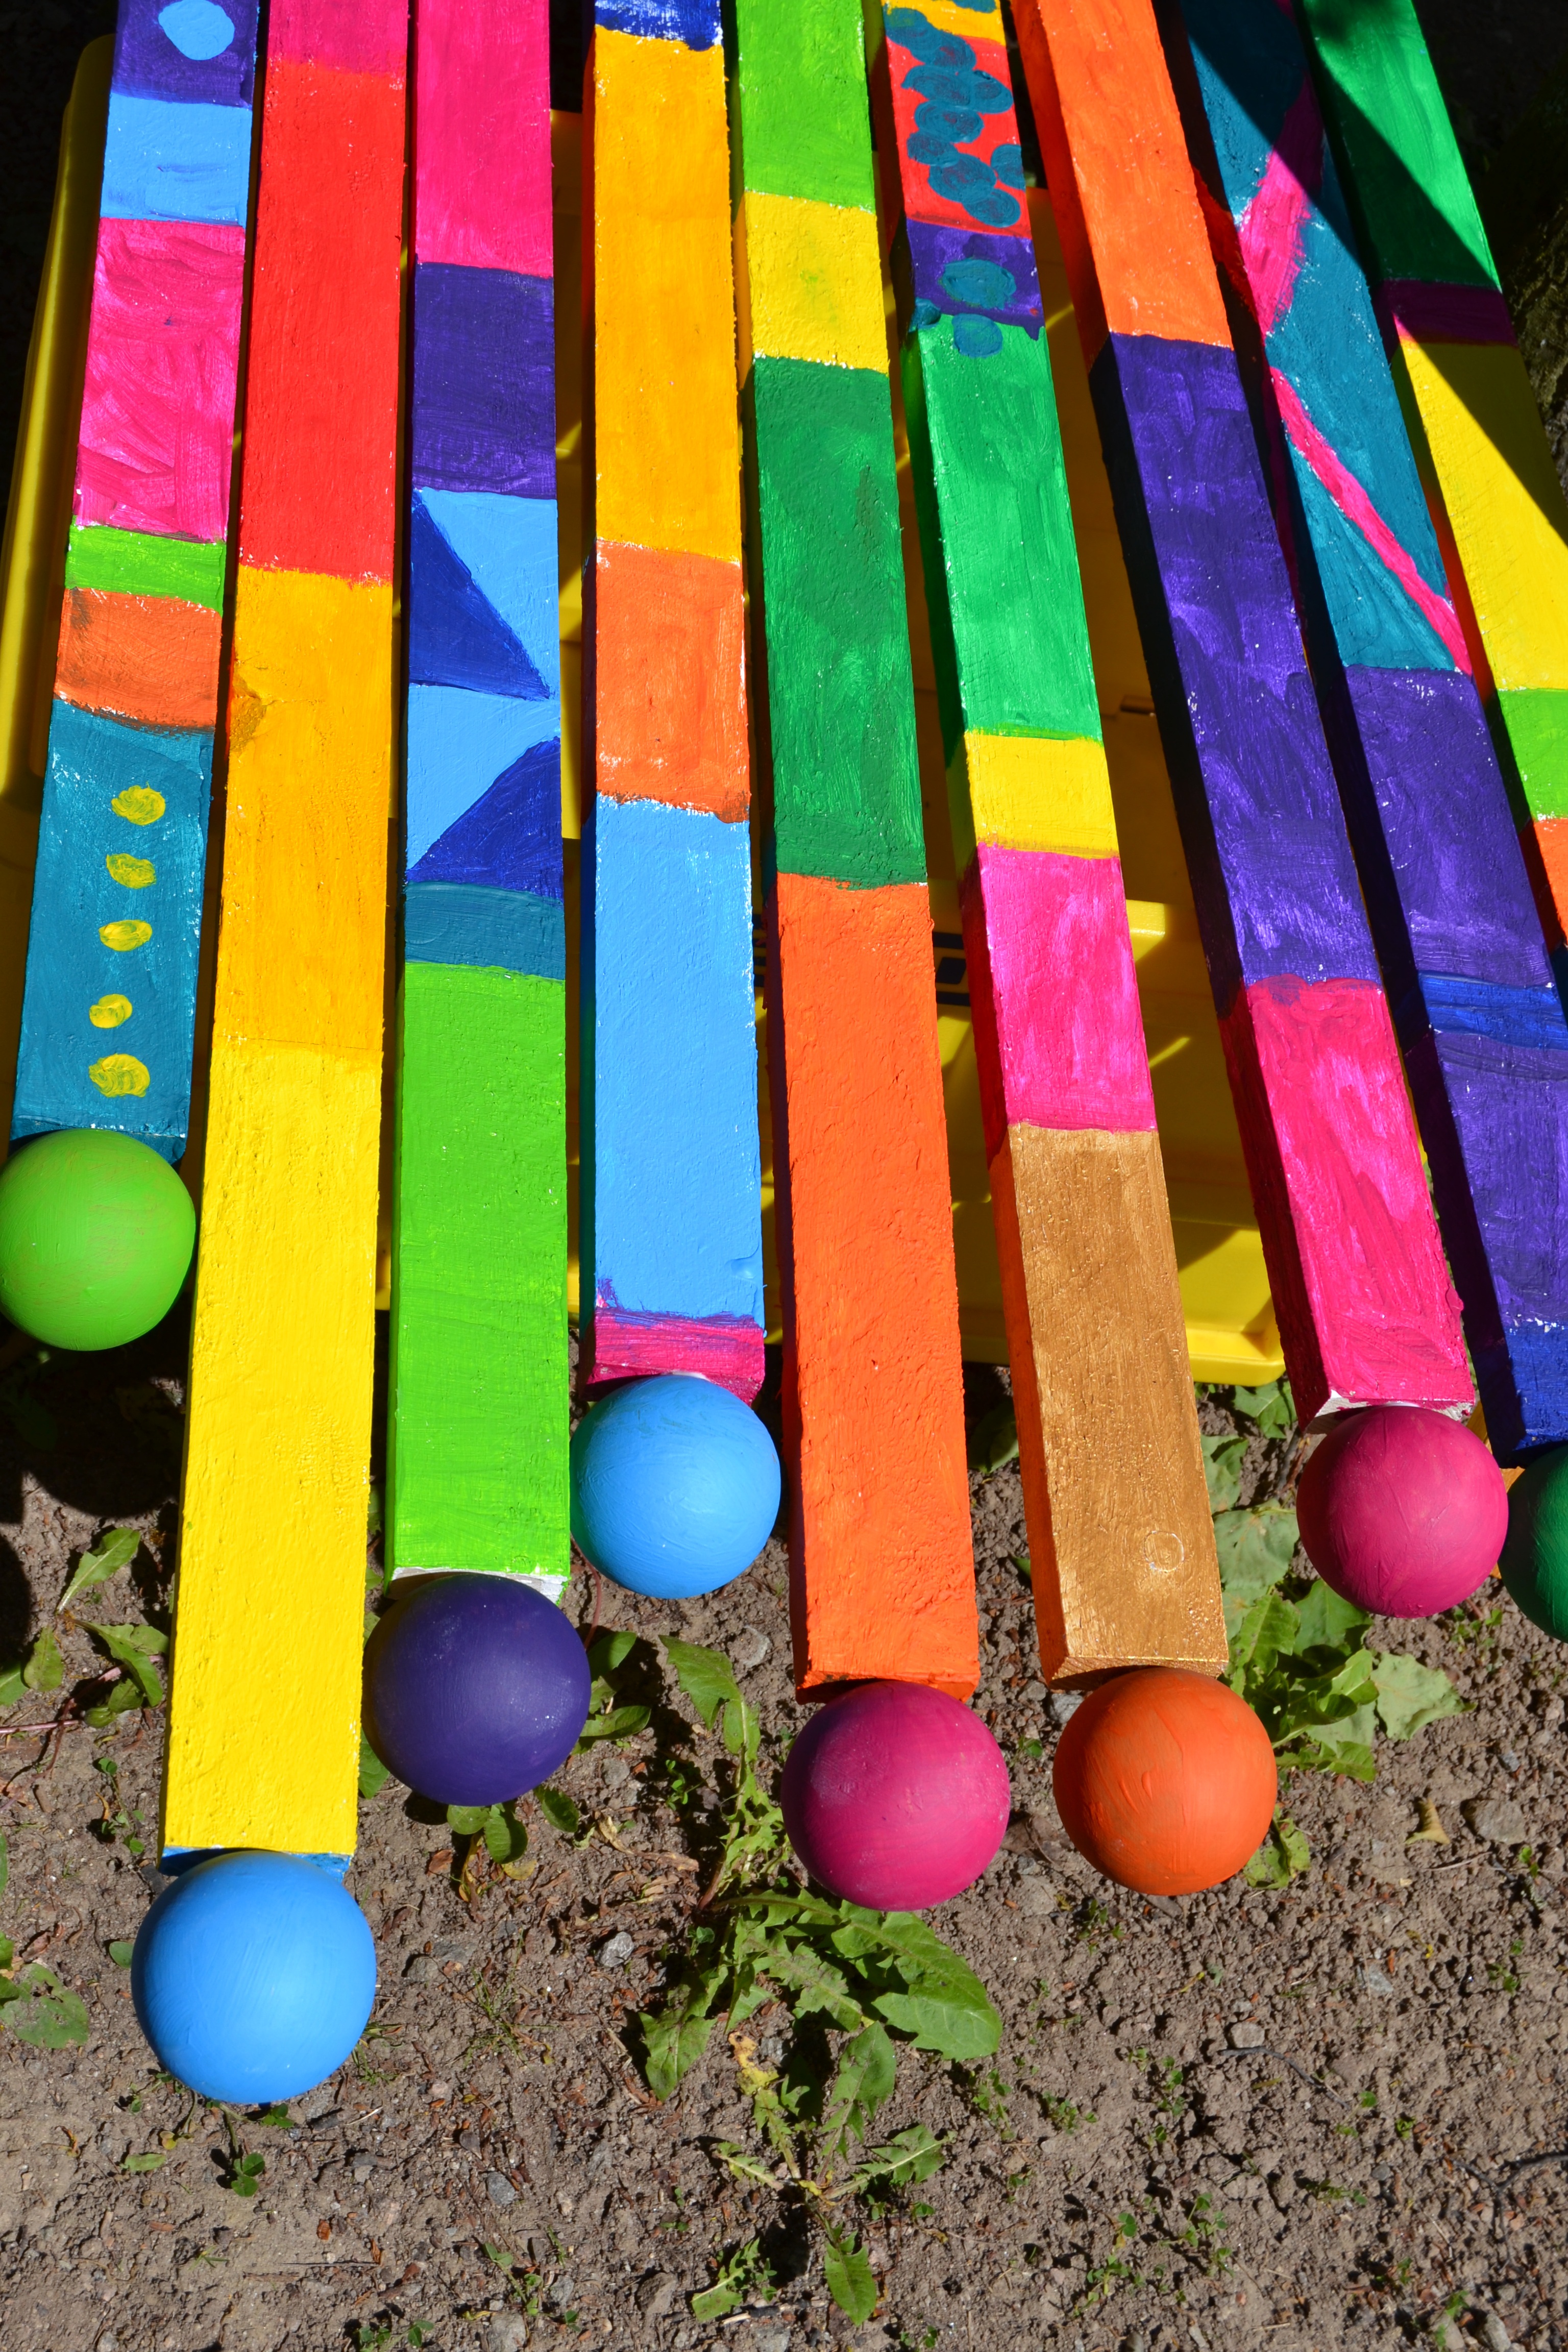
wood, play, green, color, blue, object, colorful, toy, artwork, art, bright, gaudy, wooden sticks